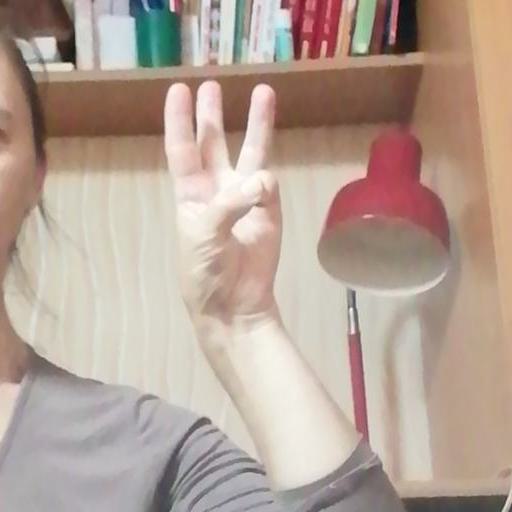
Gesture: three